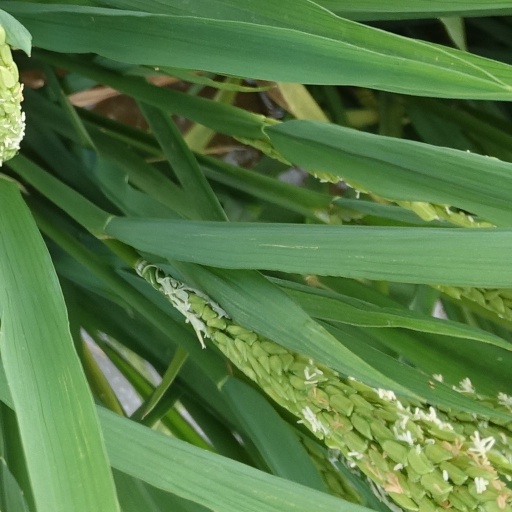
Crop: rice